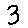
Label: 3